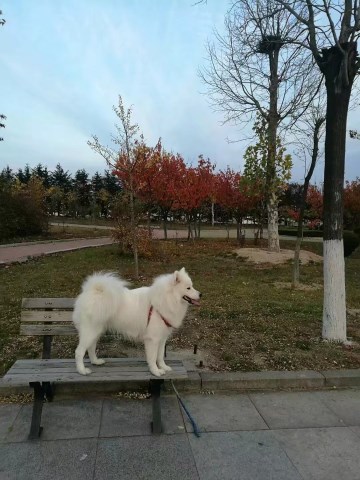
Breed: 2192-n000088-Samoyed